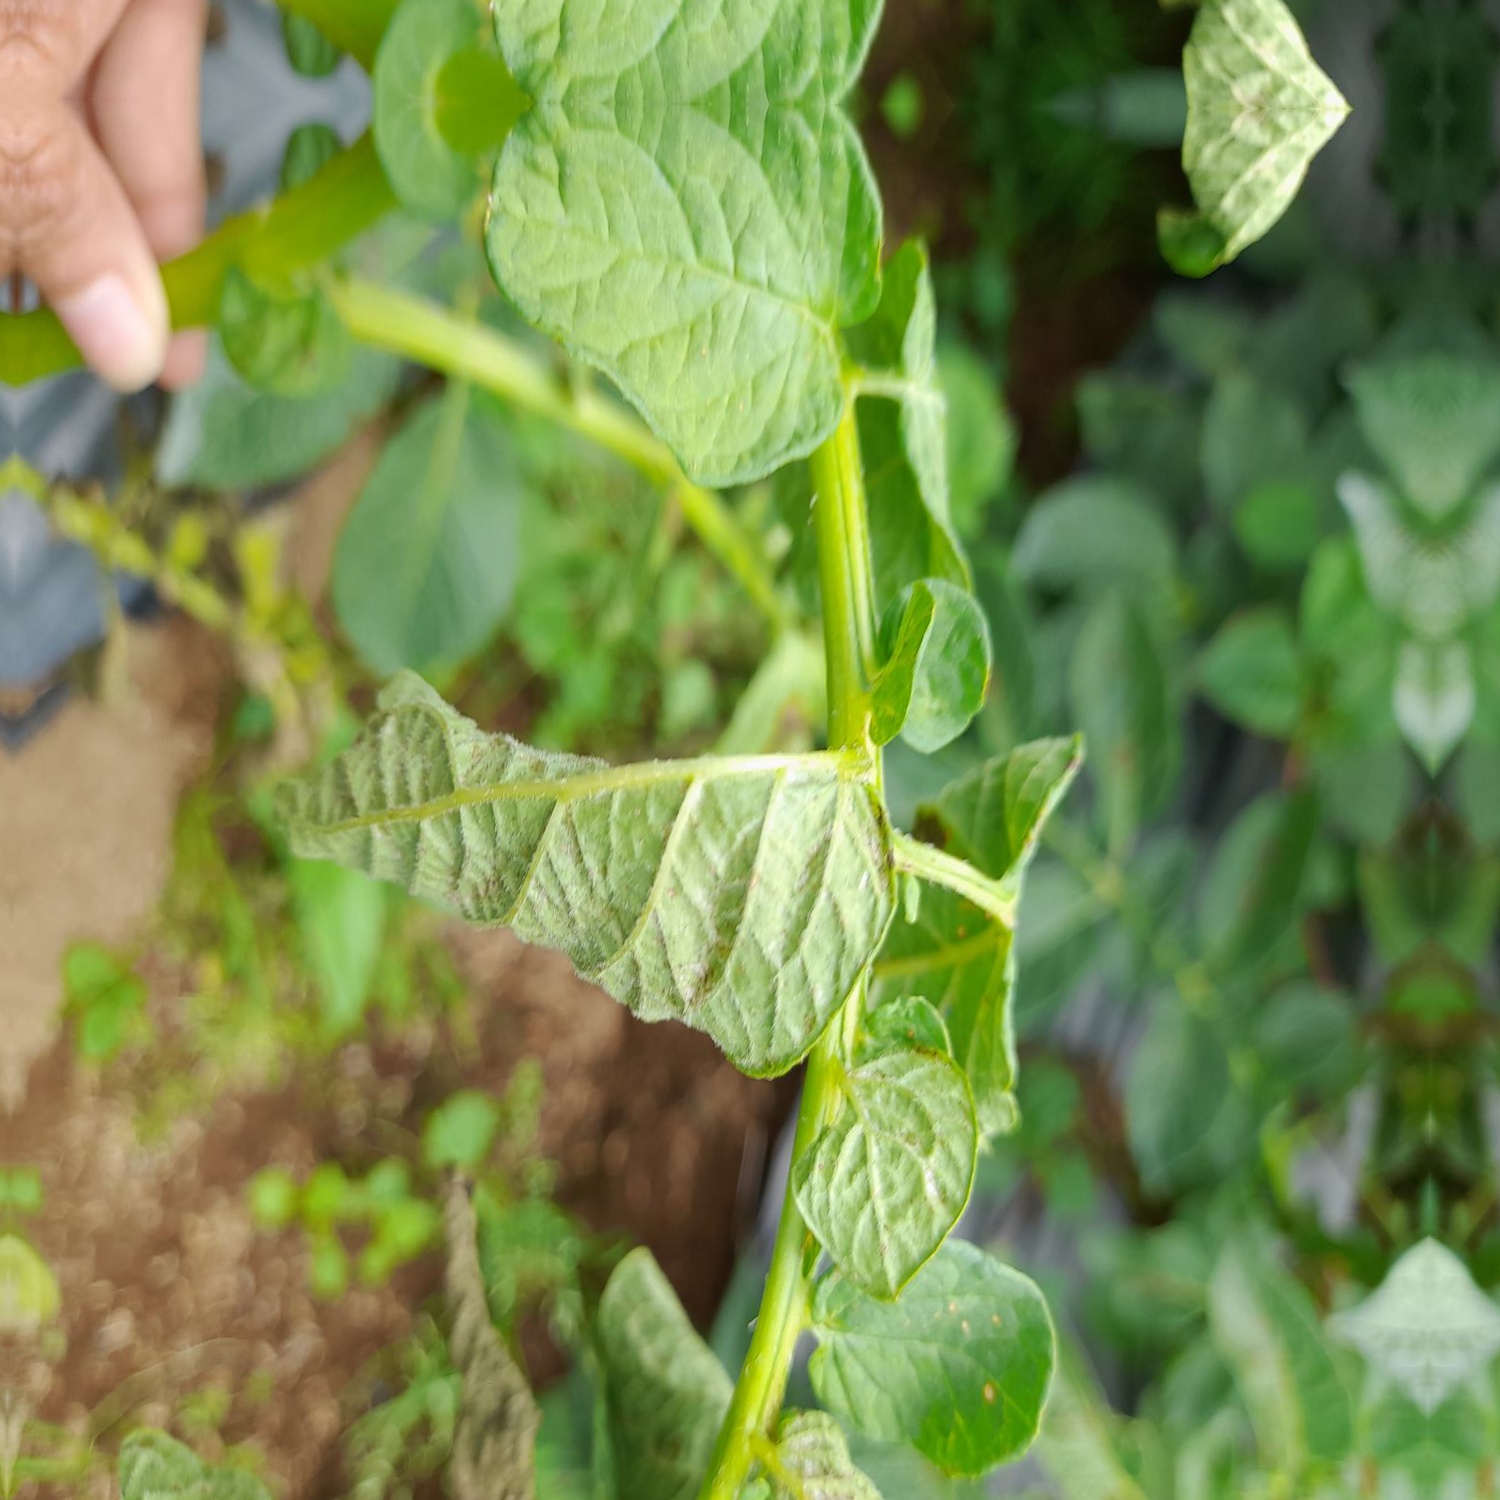
Etiqueta: Pudricion_Parda